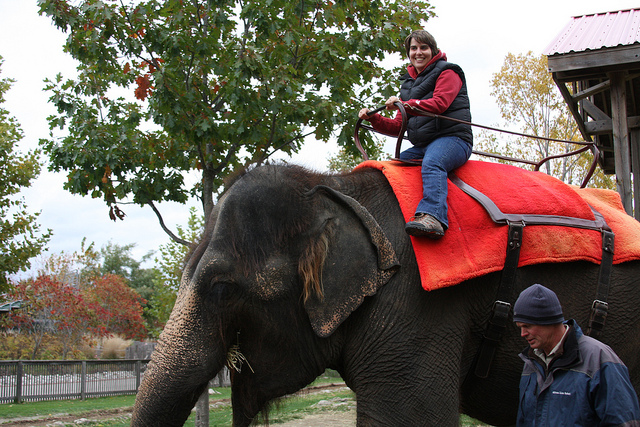
user: Given an image and a question. Answer the question in a short answer. Question: What is one thing this animal is rumored never to do? Short Answer:
assistant: forget